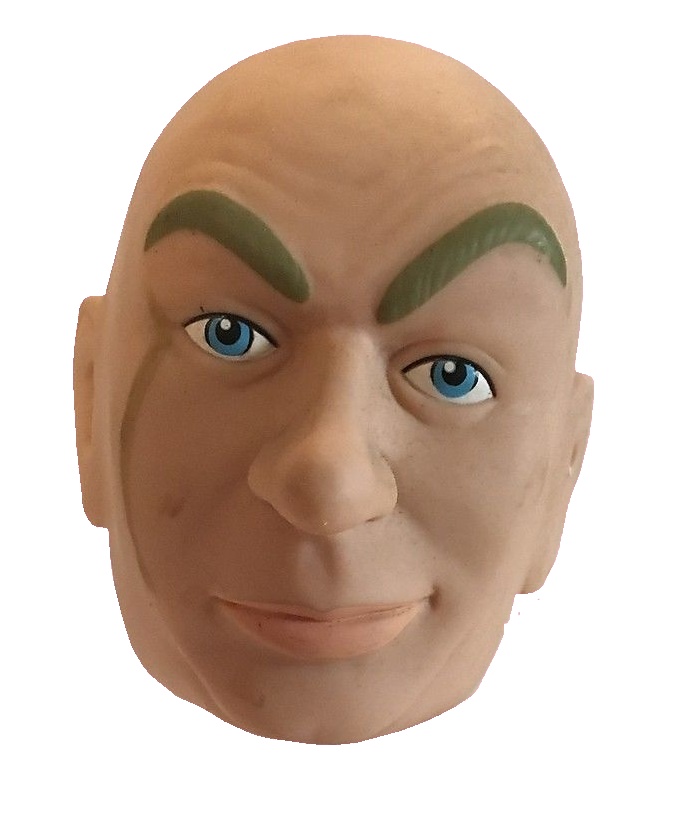
Austin Powers "Dr. Evil" Character Head Shooter
.... These shooters look great on pinball games that have a key character that matches the theme. The character heads are made from a molded plastic and are mounted to a new shooter rod. The heads are filled for a solid feel and lasting durability. The character heads are highly detailed and blend great with each theme they are representing. Approx. 2.5" in diameter. All shooters come with a new rod, shooter tip and E clip. Easy installation and direct replacement for your standard factory shooter.
Brand: ModFather Pinball Mods
Category: Electronics > Arcade Equipment > Pinball Machine Accessories